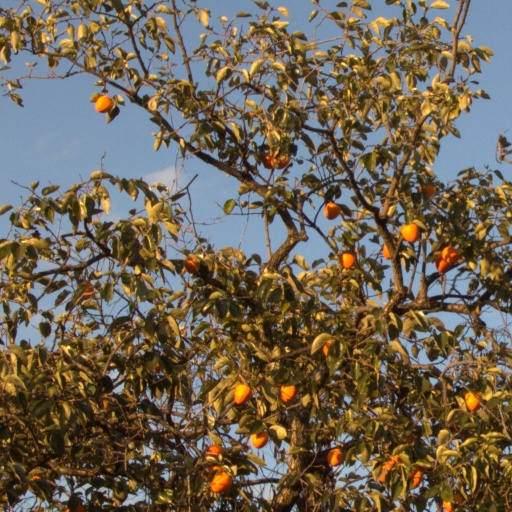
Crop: grape